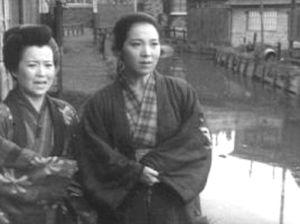
Quartier sans soleil est un film japonais réalisé par Satsuo Yamamoto et sorti en 1954.